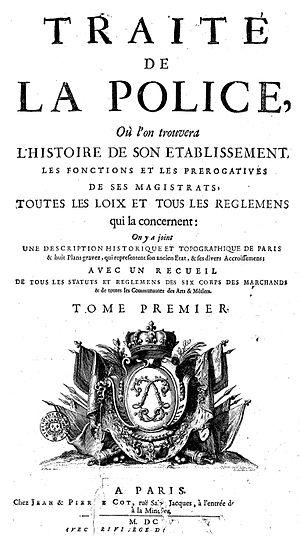
"La notion de police est héritée de l'Antiquité avec les villes ayant conservé une municipalité, puis, à partir du IXᵉ siècle, dans les ""villes franches"" ou communes libres qui possèdent le droit de s'administrer. C'est ainsi que l'on parle de vie policée, de police des marchés, des métiers, des poids et mesure, des jeux, etc.